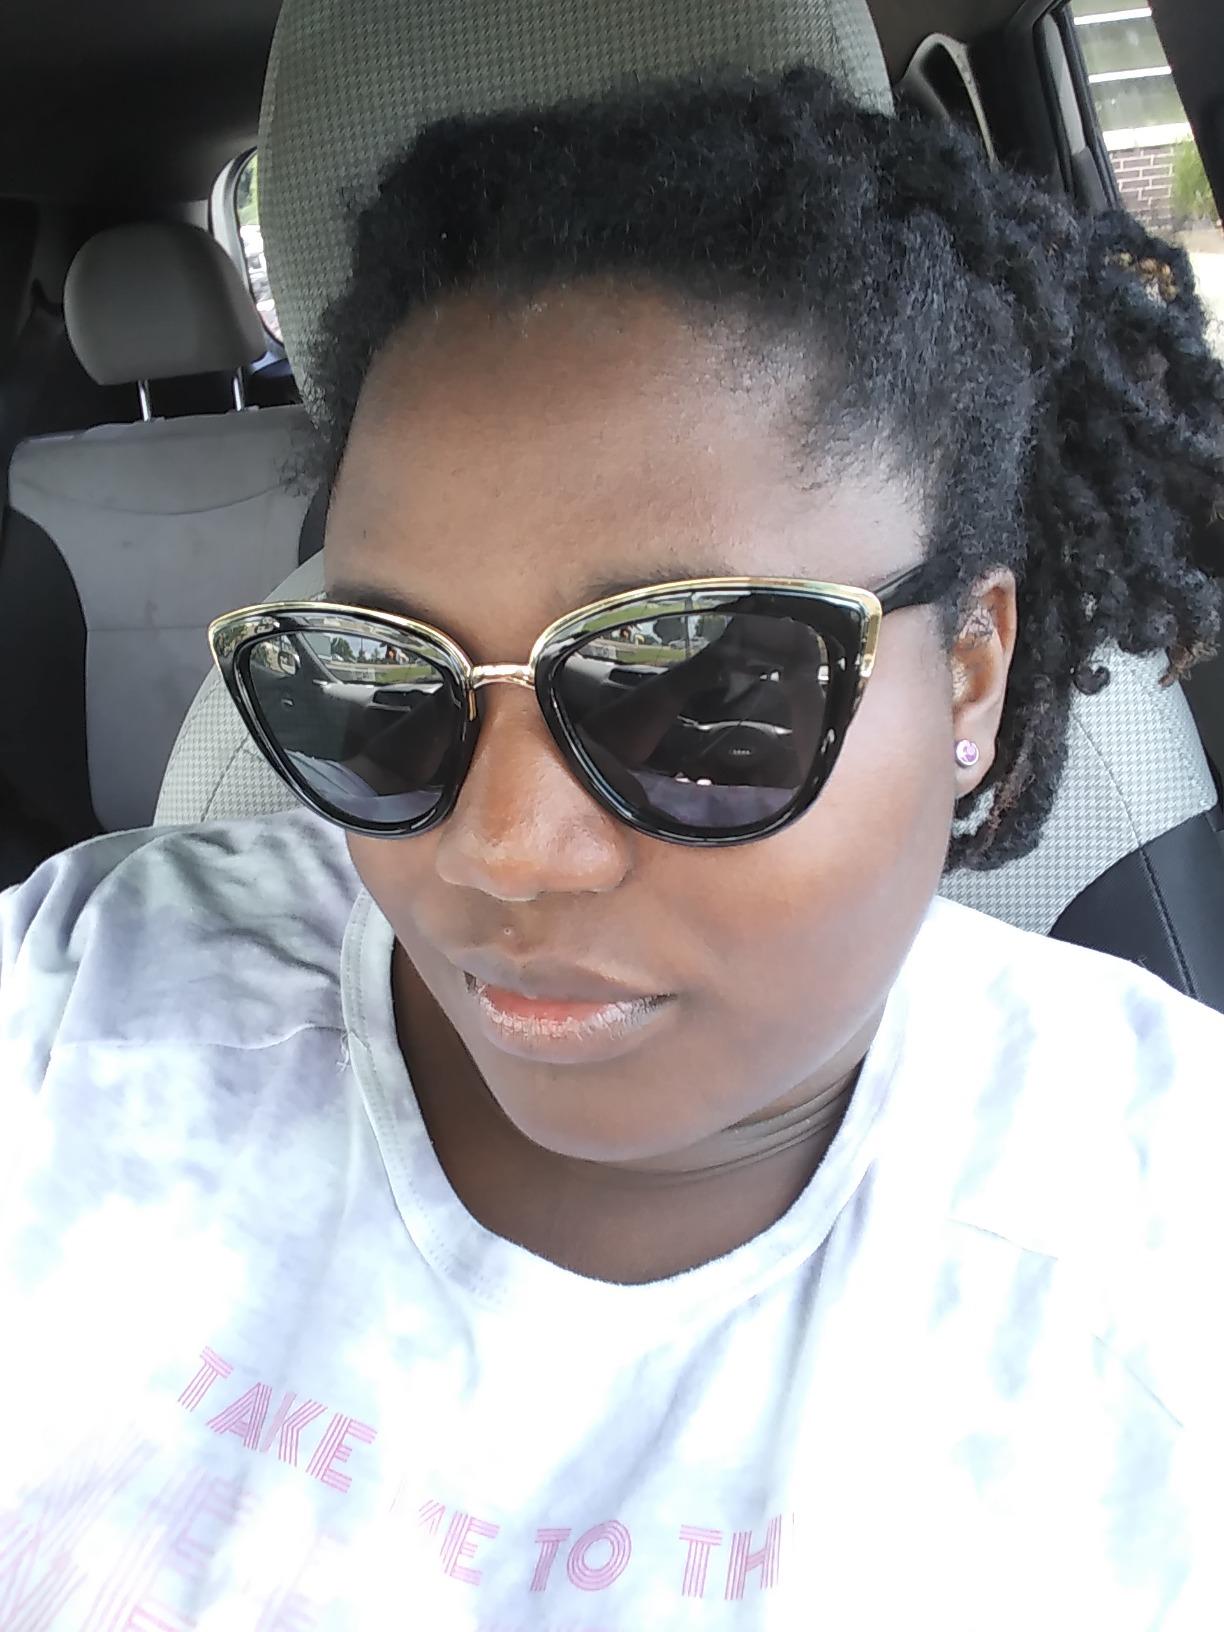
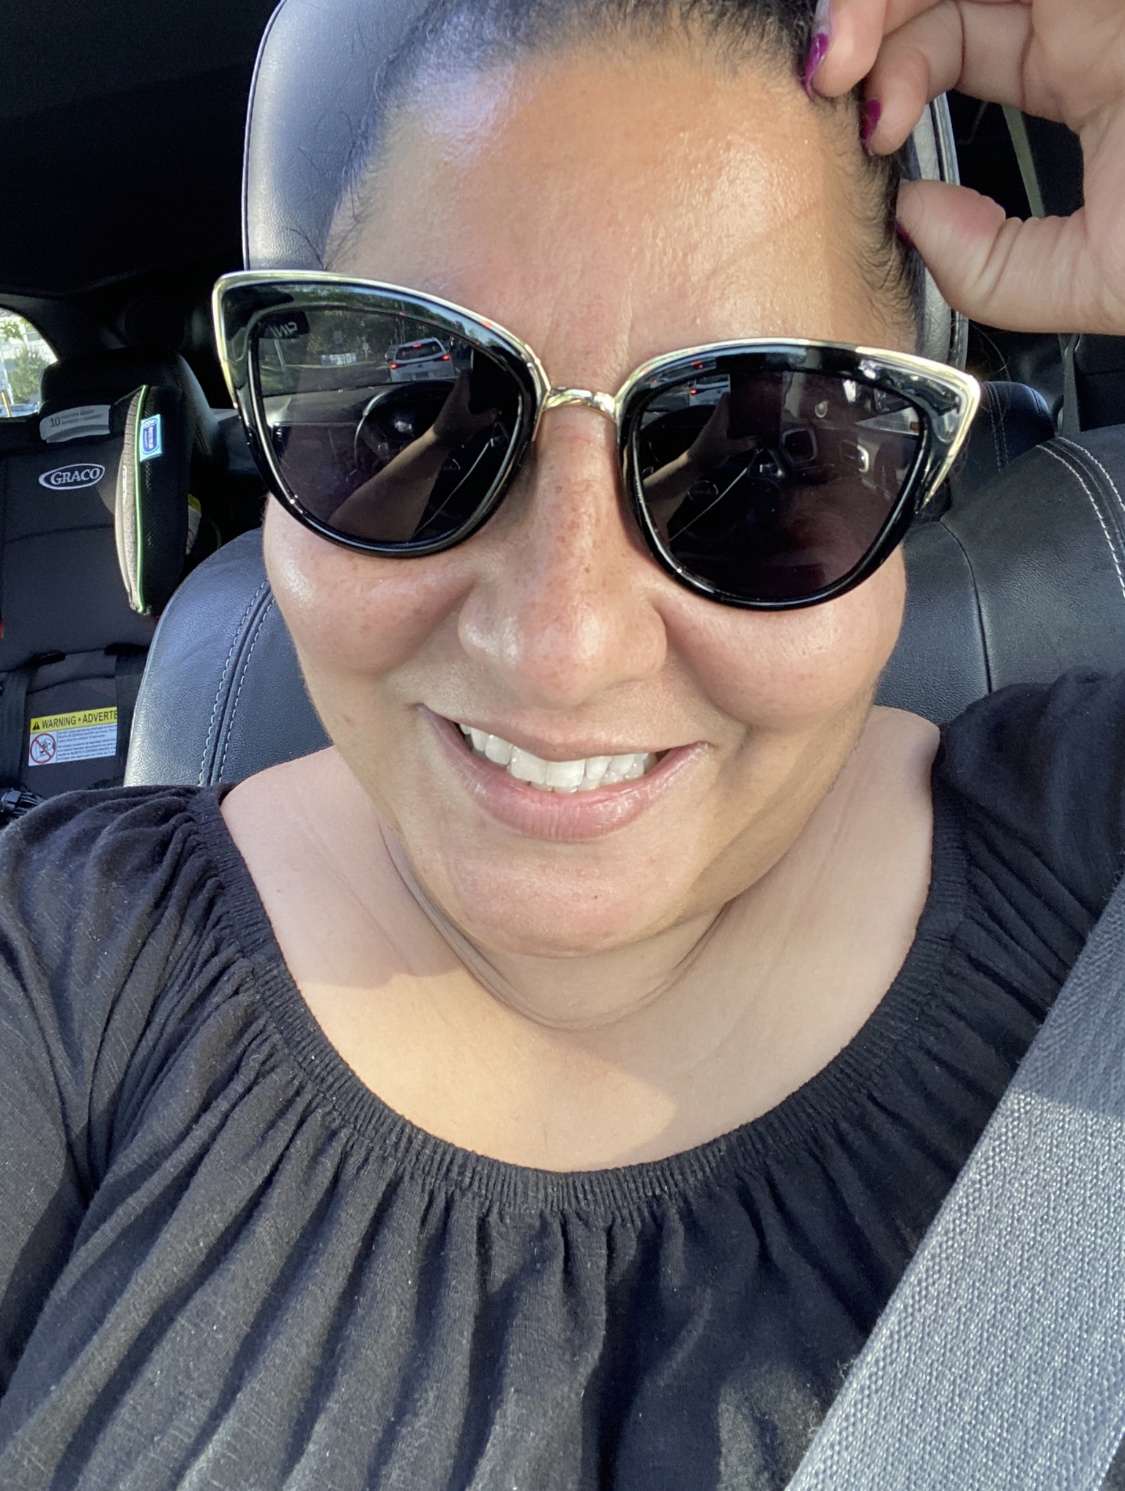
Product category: accessories_sunglasses
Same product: yes